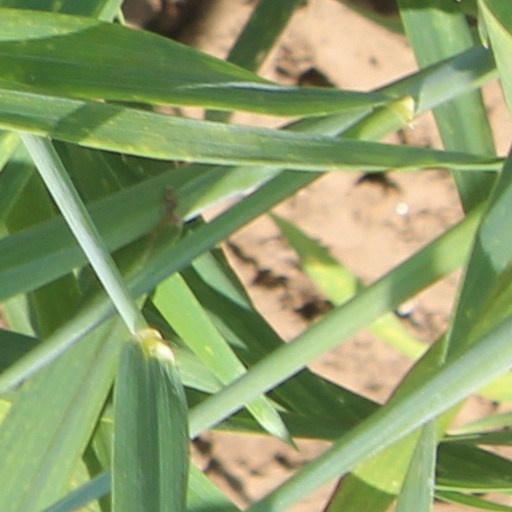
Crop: wheat